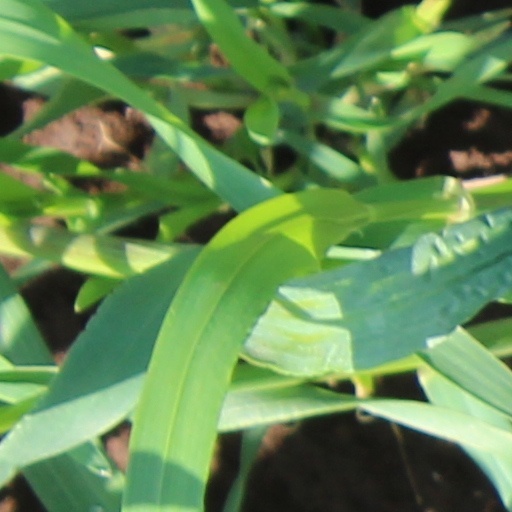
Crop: wheat